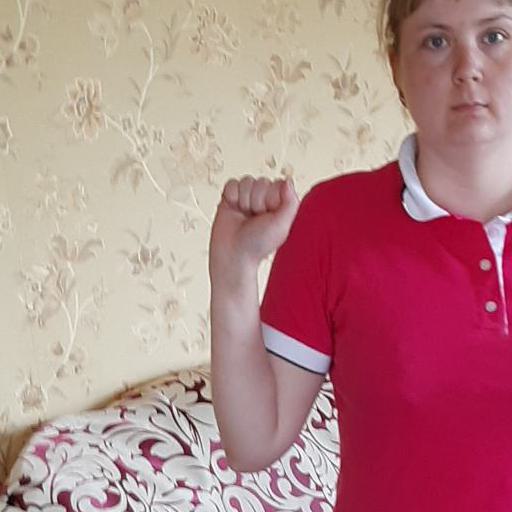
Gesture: fist